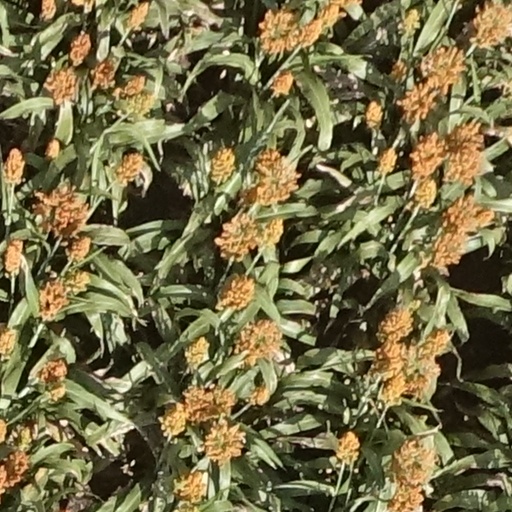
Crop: sorghum